Frank Halloran (rugby league)

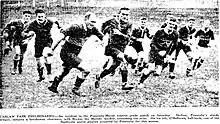
Halloran, slightly to the right of the ball chasing Pat Skelton (Ponsonby) and Brown (Marist).

The first match Halloran played for Ponsonby was in a pre-season game against Marist Old Boys on April 21 at Carlaw Park. His first official match came in round 1 of the Fox Memorial first grade championship on April 28 at Carlaw Park. Ponsonby won 28–8 with Halloran playing well. The Herald wrote:"Halloran, a junior player from Northcote, was the best back on the ground, usually a centre, Halloran played a fine game behind the scrum. His passes were well directed, and he varied his methods to combine with the forwards". The Auckland Star said that he "made a very promising debut at half-back, and when he opened up the play, [Brian] Riley and [Walter] Stockley with clever, incisive running gave the Ponsonby three-quarter line plenty of opportunities". In comments later in the week the Herald wrote that he "played a fine game behind the Ponsonby pack. He was responsible for at least three of the tries scored. Halloran, who played for Northcote juniors last year at fullback, is a natural scrum half. His passes were well directed and he frequently joined the three-quarters in passing bouts". Then the following week in a 17–2 win over Devonport United the Herald said "great credit for Ponsonby's success must be given to Halloran, halfback, and W. Stockley, first five eighths. Both are players well above the average, Halloran changing his play cleverly and getting the ball away very smartly". In another article it was predicted that his play "stamps him as a coming representative player". The following week Ponsonby lost to Richmond 16-4 and Halloran had "more limited opportunities than usual [but] was still a notable half-back- a quick thinker, resourceful and varied in his methods". The matches were played before a crowd of 17,000 to mark the opening of the new grandstand at Carlaw Park. He "played another fine game... although he had a tendency to overdo the blind side play". In a narrow 8–5 win over Newton Rangers credit for their win went to their "better understanding between Halloran, at halfback, and the five eighths, their combination being good".